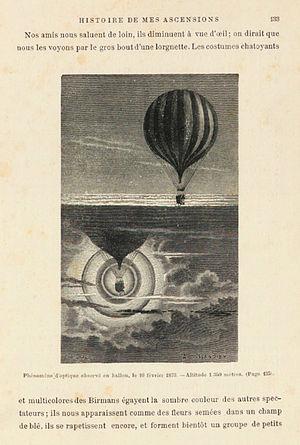
Albert Tissandier: Phénomène d'optique observé en ballon, le 10 février 1873 - Altitude 1350 mètres, illustration de l'oeuvre de Gaston Tissandier: Histoire de mes ascensions, parue en 1887.